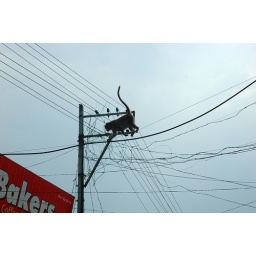
A monkey finds an alternate route over a busy street in India.